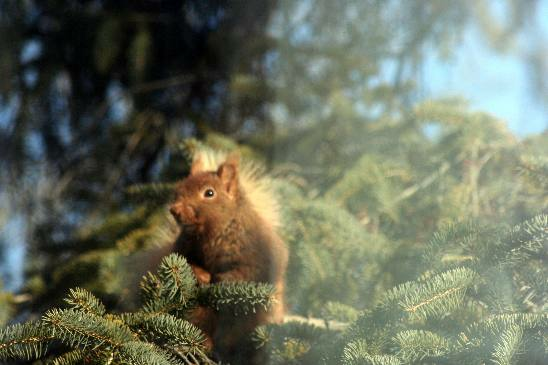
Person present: No